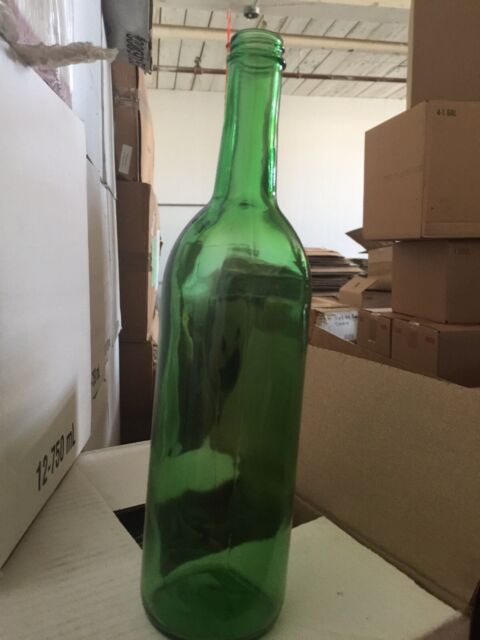
Waste category: glass